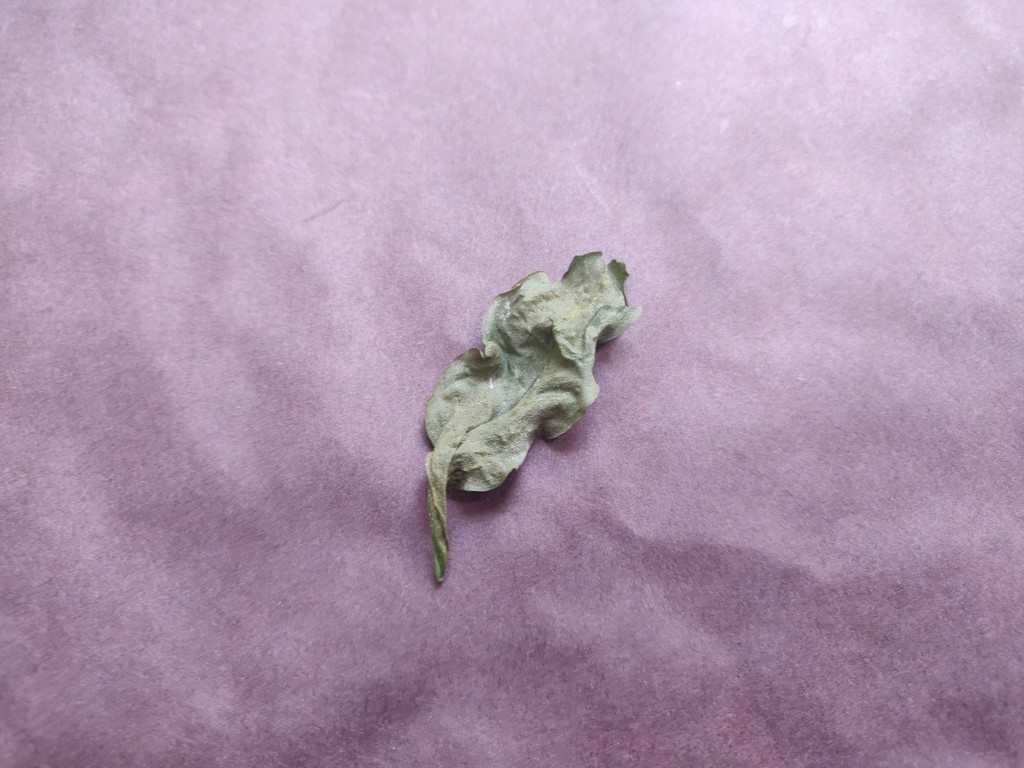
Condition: Dried
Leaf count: single
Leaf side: unknown